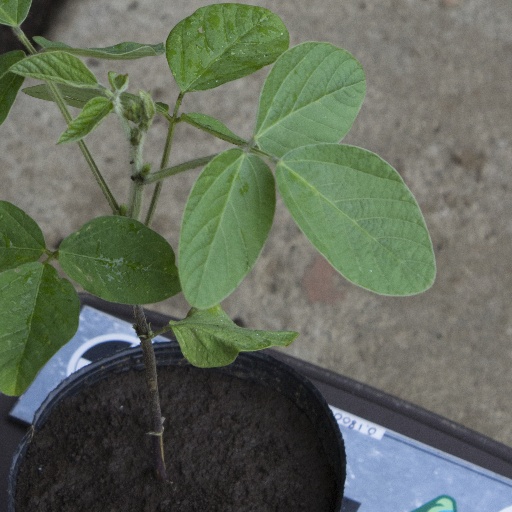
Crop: soybean